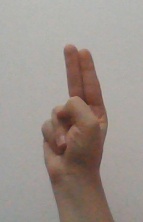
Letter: taa